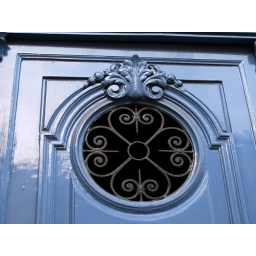
Another pretty blue door in Paris